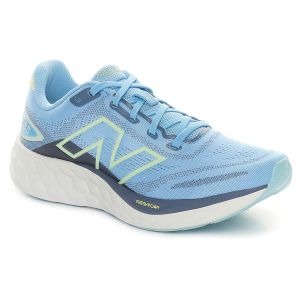
New Balance Scarpa da Running Donna  Fresh Foam 680 V8 Azzurro Bianco   Sconto 13%
Prezzo: 100,00 €